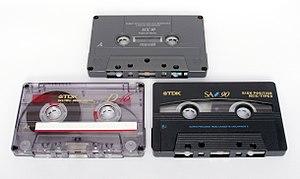
La culture cassette est une sous-culture musicale dédiée à la création et à l'échange de cassettes audio maison, généralement de rock ou de musique alternative. Dérivée de l'art postal des années 1970 et 1980, la culture cassette s'est développée aux États-Unis et au Royaume-Uni dans la suite du mouvement punk.